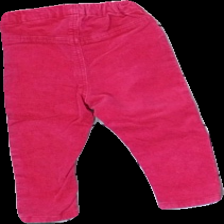
View: back
Type: Trousers
Category: Children
Brand: H&M
Colors: Pink
Material: 100%cotton
Cut: Regular
Size: 80
Season: Spring
Smell: Minor
Price range: 50-100
Recommended usage: Reuse